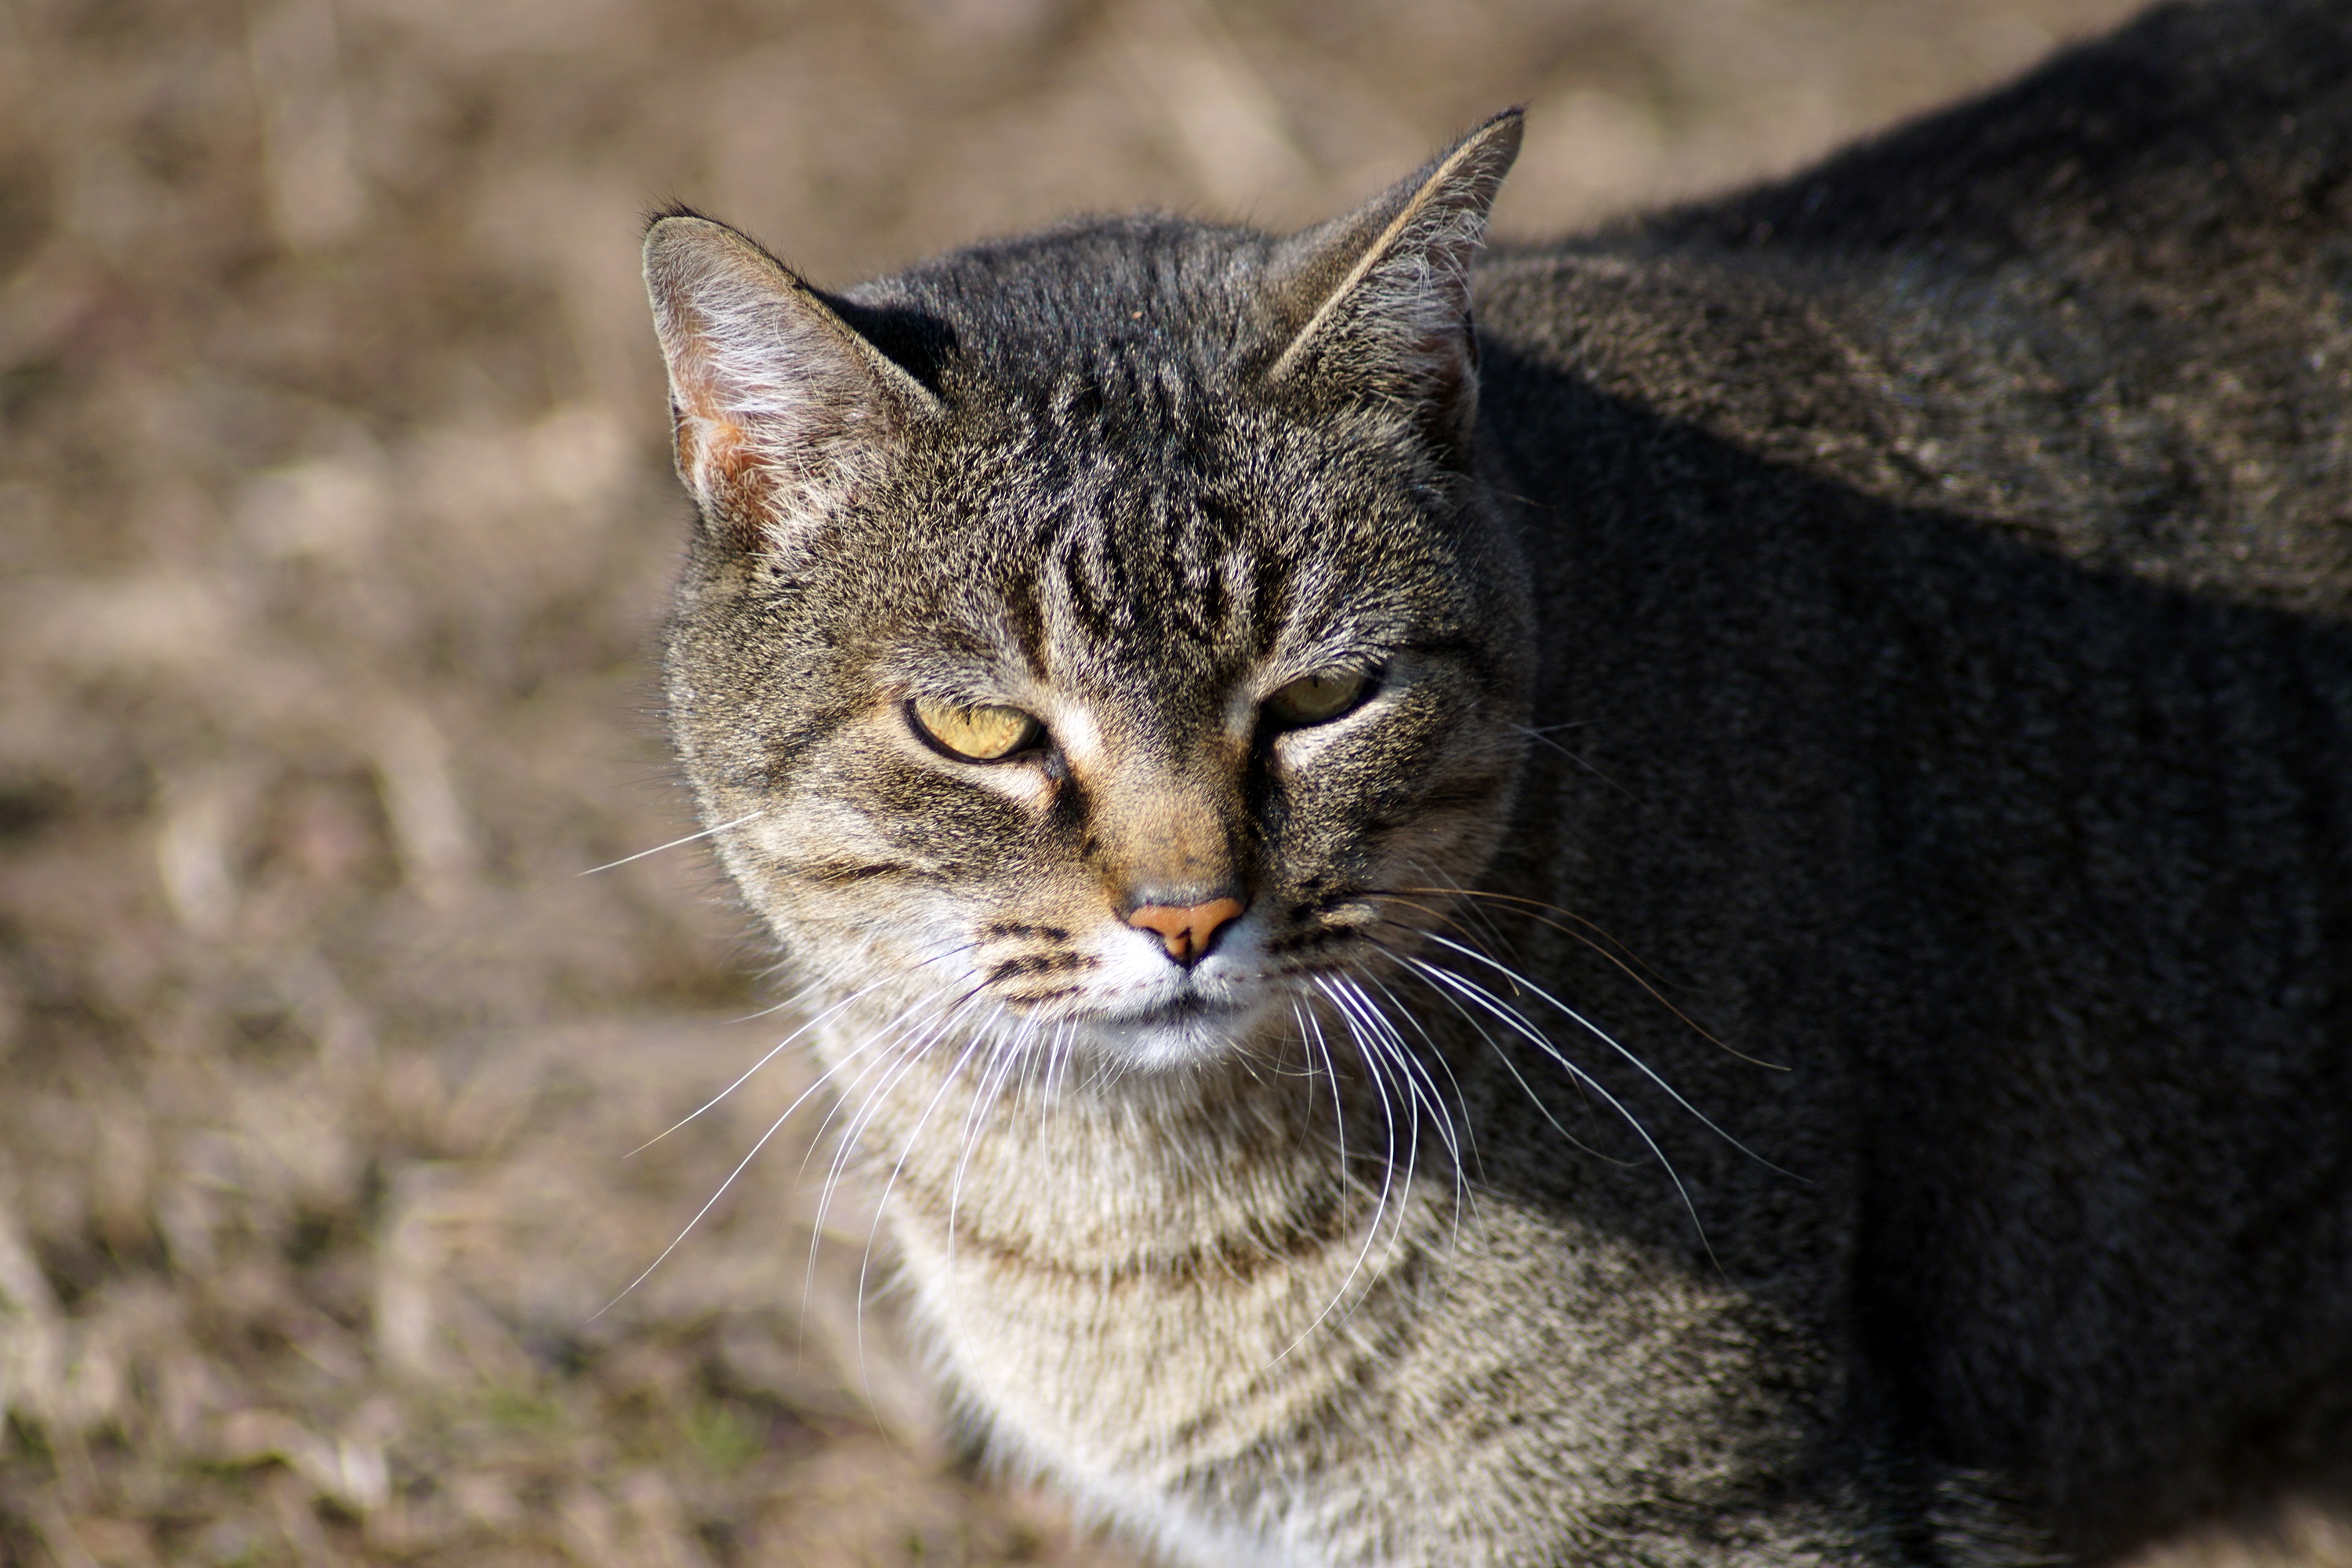
animal, wildlife, pet, fur, cat, feline, mammal, fauna, close up, whiskers, vertebrate, bobcat, tabby cat, european shorthair, wild cat, small to medium sized cats, cat like mammal, domestic short haired cat, pixie bob, rusty spotted cat